Ulysses S. Grant

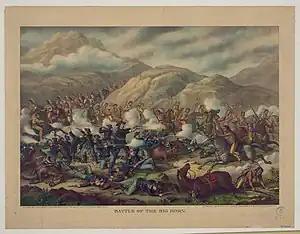
The Battle of the Little Big Horn, 1876

Grant was considered an effective civil rights president, concerned about the plight of African Americans. On March 18, 1869, Grant signed into law equal rights for black people, to serve on juries and hold office, in Washington D.C., and in 1870 he signed the Naturalization Act that gave foreign black people citizenship. During his first term, Reconstruction took precedence. Republicans controlled most Southern states, propped up by Republican-controlled Congress, northern money, and southern military occupation. Grant advocated the ratification of the Fifteenth Amendment that said states could not disenfranchise African Americans. Within a year, the three remaining states—Mississippi, Virginia, and Texas—adopted the new amendment—and were admitted to Congress. Grant put military pressure on Georgia to reinstate its black legislators and adopt the amendment. Georgia complied, and on February 24, 1871, its senators were seated in Congress, with all former Confederate states represented, the Union was completely restored under Grant. Under Grant, for the first time in history, Black-American men served in the United States Congress, all from the Southern states.